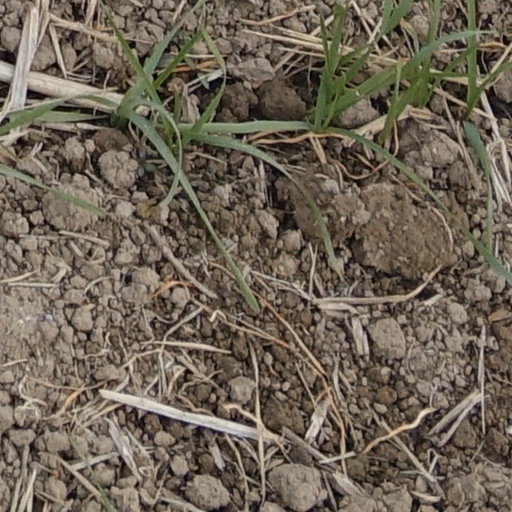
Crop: wheat